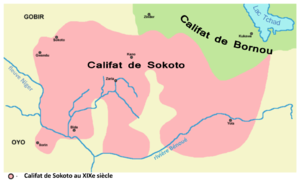
Version plus grande. Traduction d'une carte en anglais.
L’Empire de Sokoto ou califat de Sokoto a été fondé par un jihad mené entre 1804 et 1810 par Usman dan Fodio dans le nord du Nigeria. Il s'étendait principalement dans le nord du Nigeria et le nord du Cameroun actuels et sa capitale était la ville de Sokoto. Cet empire peul, qui fut à son apogée le plus grand État d’Afrique derrière l'Empire ottoman, était fondé sur le commerce et l'esclavage.
L'Avant-garde pour la Protection des Musulmans en Afrique noire, plus connu sous le nom d'Ansaru, est une organisation islamiste djihadiste basée dans le nord du Nigeria. C'est une branche dissidente de la grande organisation Boko Haram mais elle a des objectifs plus internationaux.
Les Peuls, appelés aussi Foulani, Fulbhés, Fulfulde, Pular ou encore Fellata selon les pays, sont un peuple traditionnellement pasteur établi dans toute l'Afrique de l'Ouest et au-delà la bande sahélo-saharienne, soit au total une quinzaine de pays différents et représentant environ 40 millions de personnes.